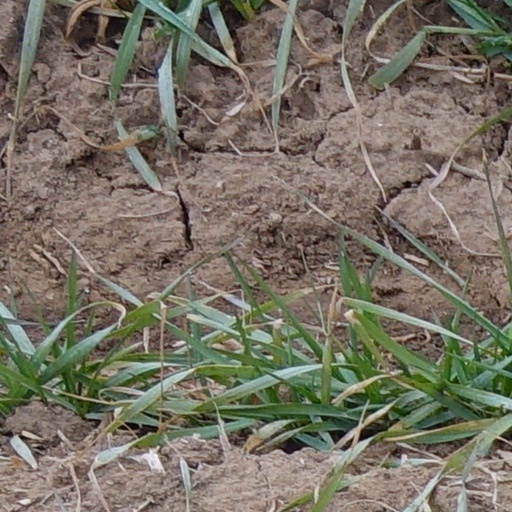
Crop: wheat